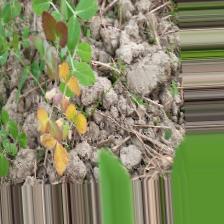
Label: Ascochyta blight